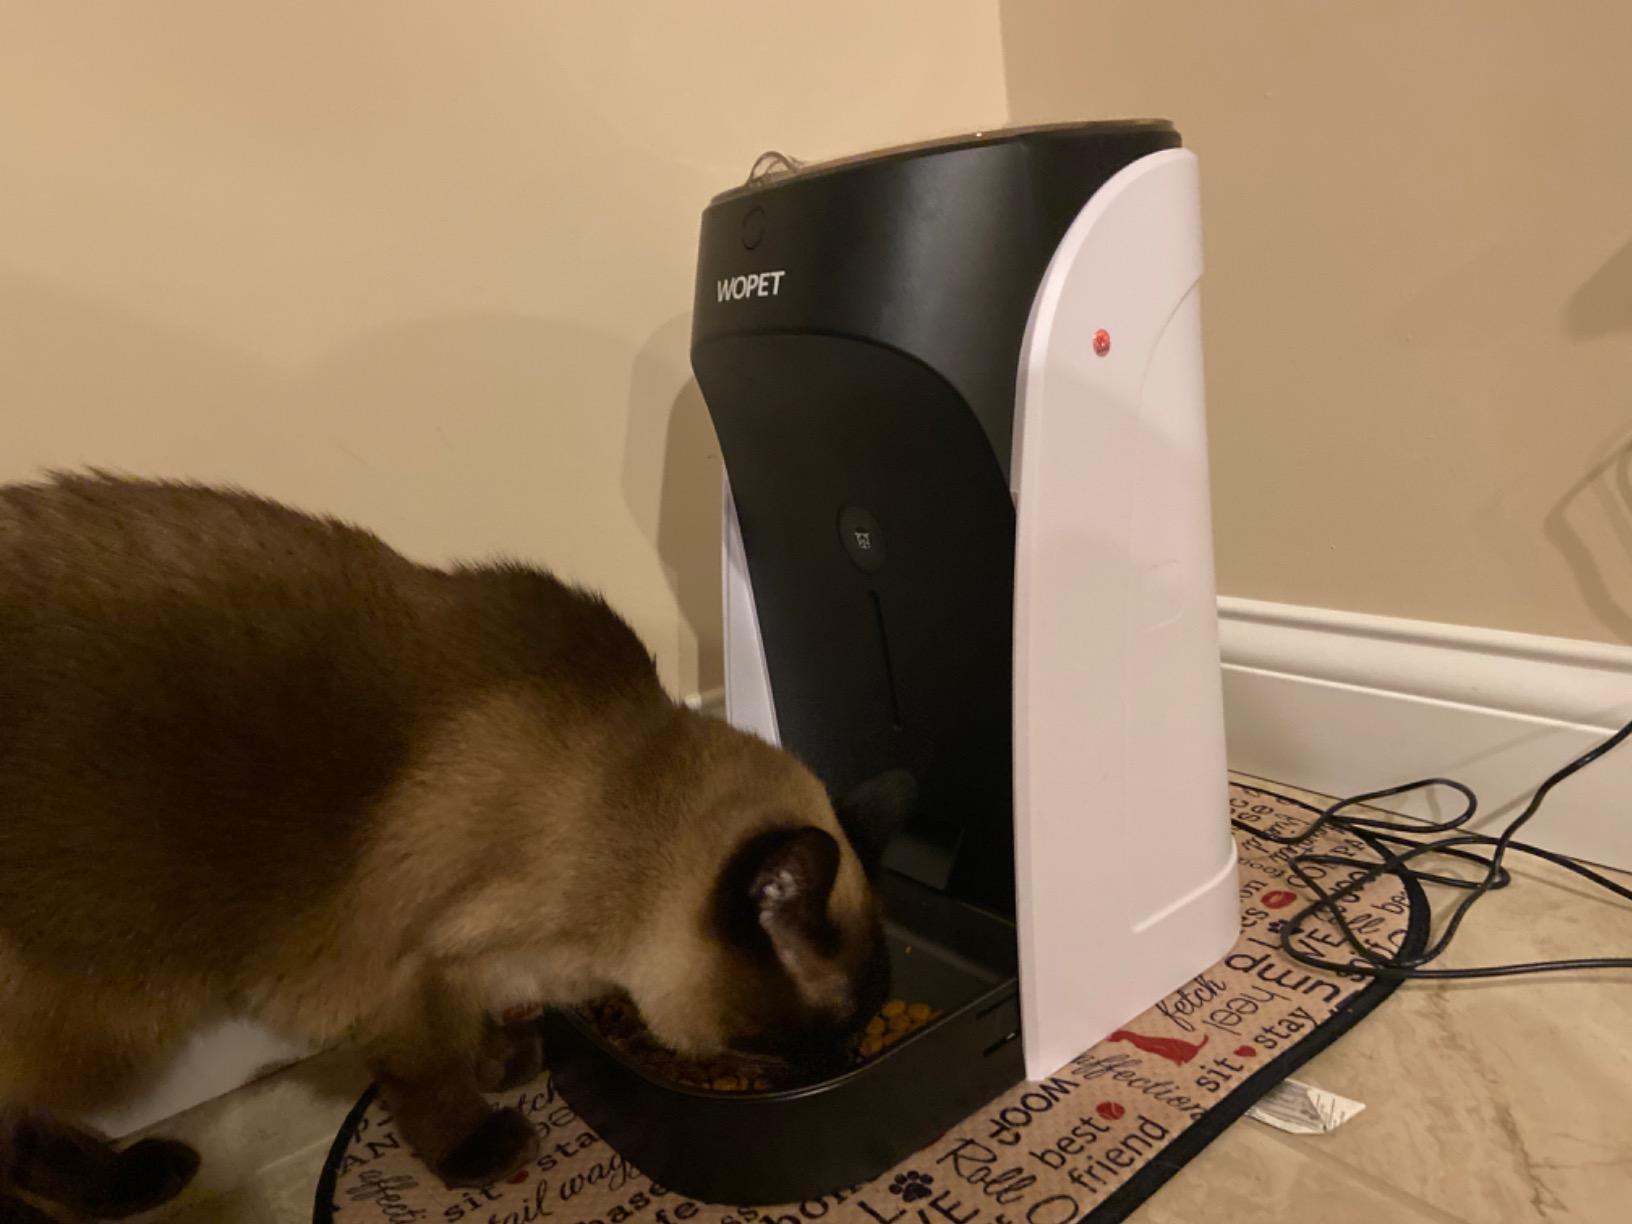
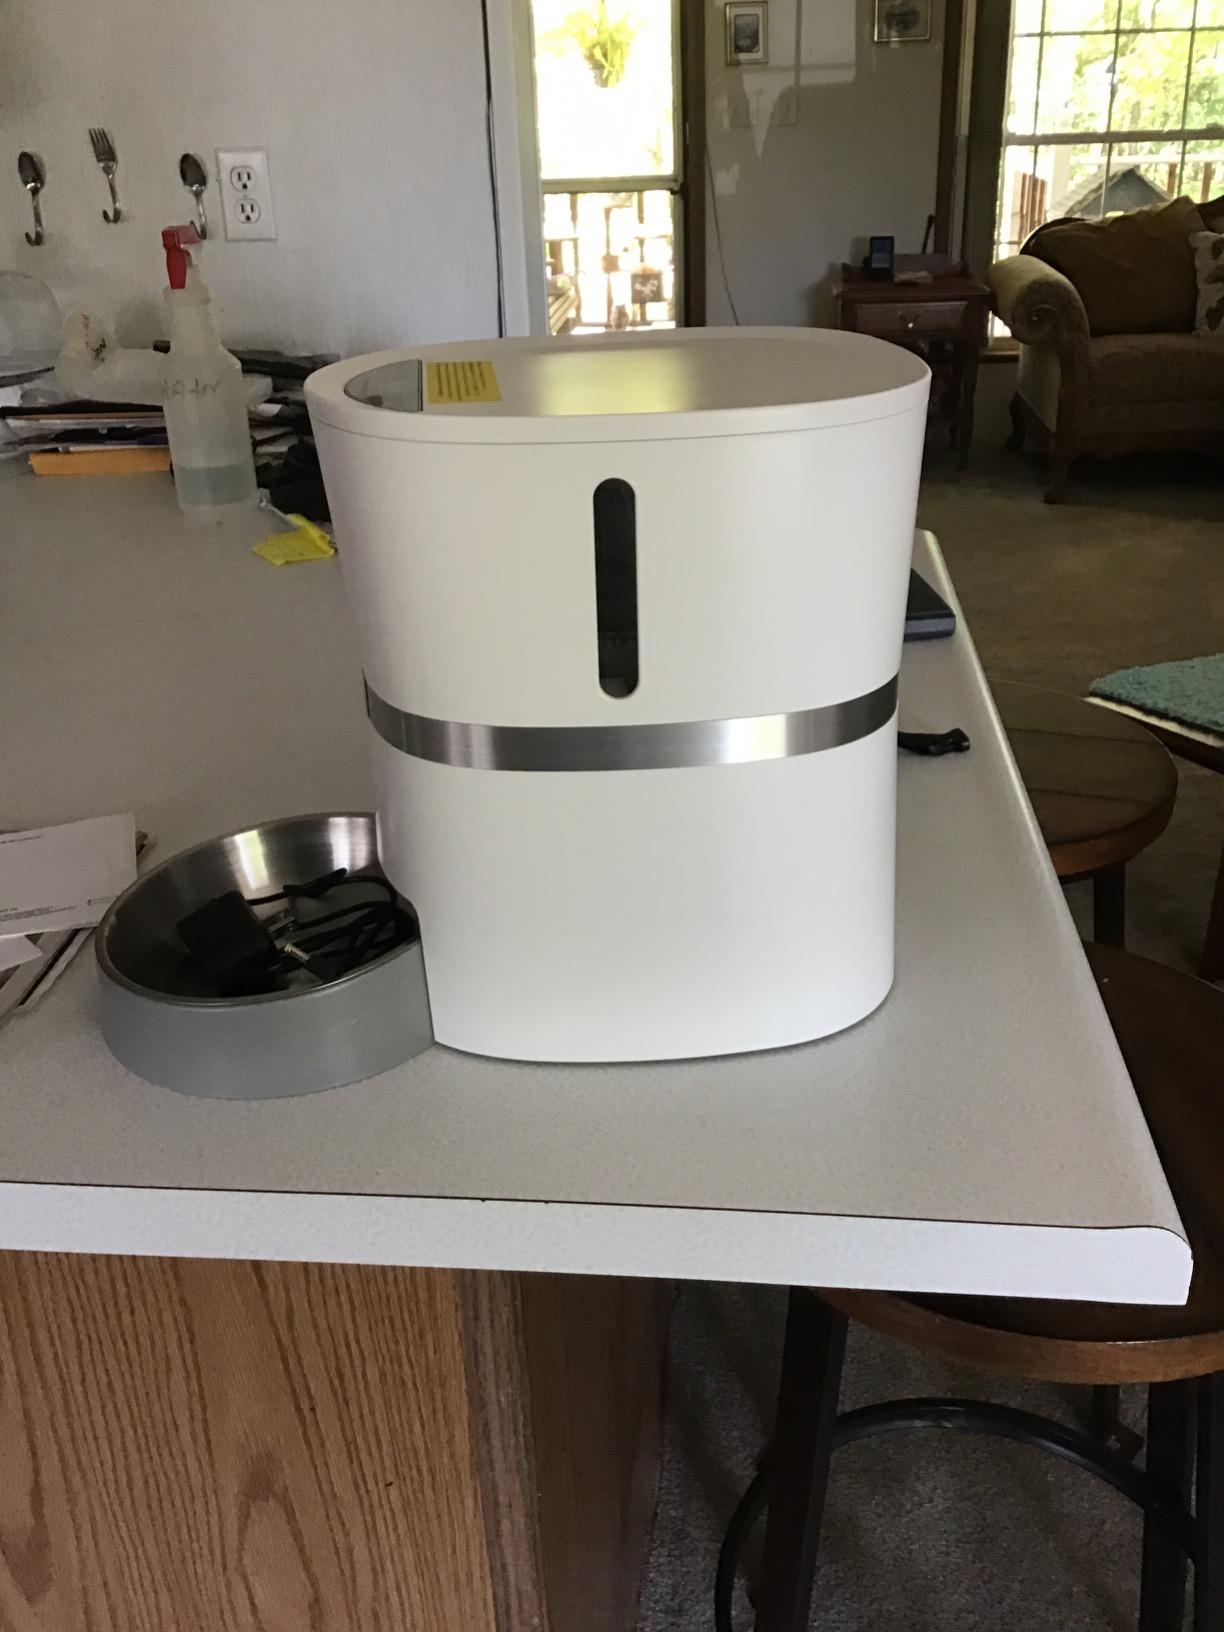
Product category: items_feeder
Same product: no